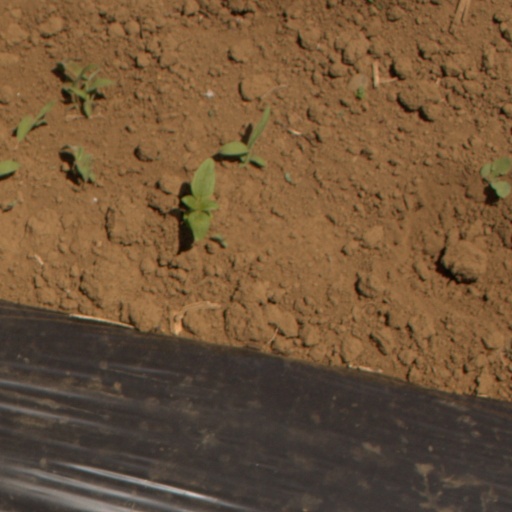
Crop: Jerusalem artichoke